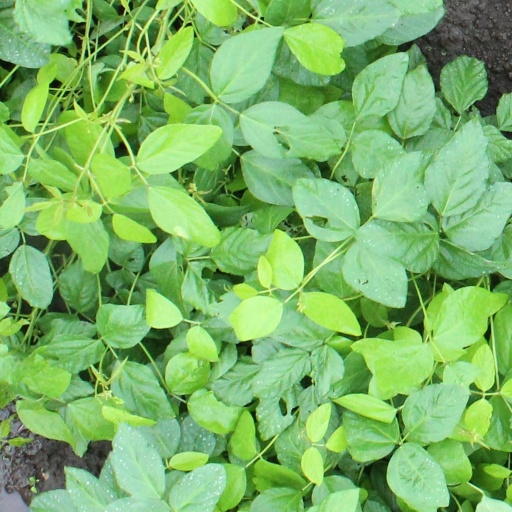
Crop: soybean